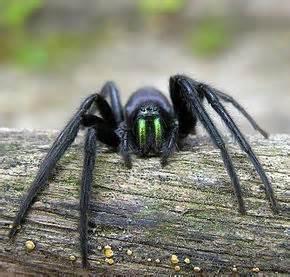
spider